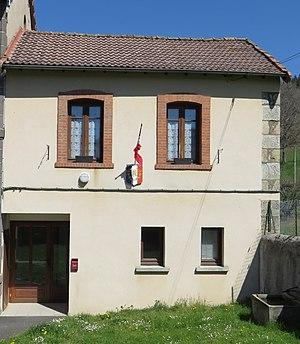
Mairie de Baffie, dans le Puy-de-Dôme.
Baffie est une commune française située dans le département du Puy-de-Dôme, en région Auvergne-Rhône-Alpes